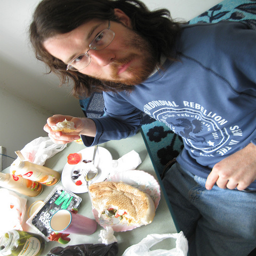
a man that has some kind of food in his hand
A man with a tray full of food and drinks.
A bearded man with glasses eating some food.
a man sits at a table with some food
A bearded young man next to a variety of foods.